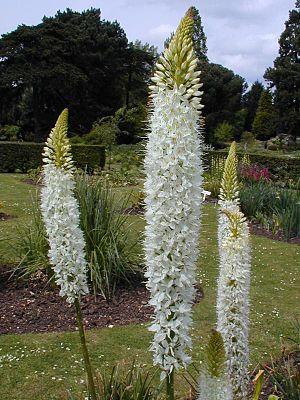
Eremurus himalaicus, ou lis des steppes de l'Himalaya, est une plante vivace herbacée de la famille des Xanthorrhoéacées et du genre Eremurus, originaire du nord-ouest de l'Himalaya.